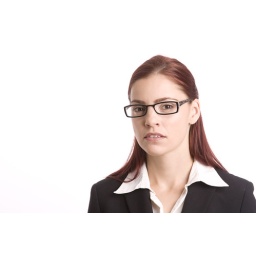
Pretty woman in business attire wearing glasses